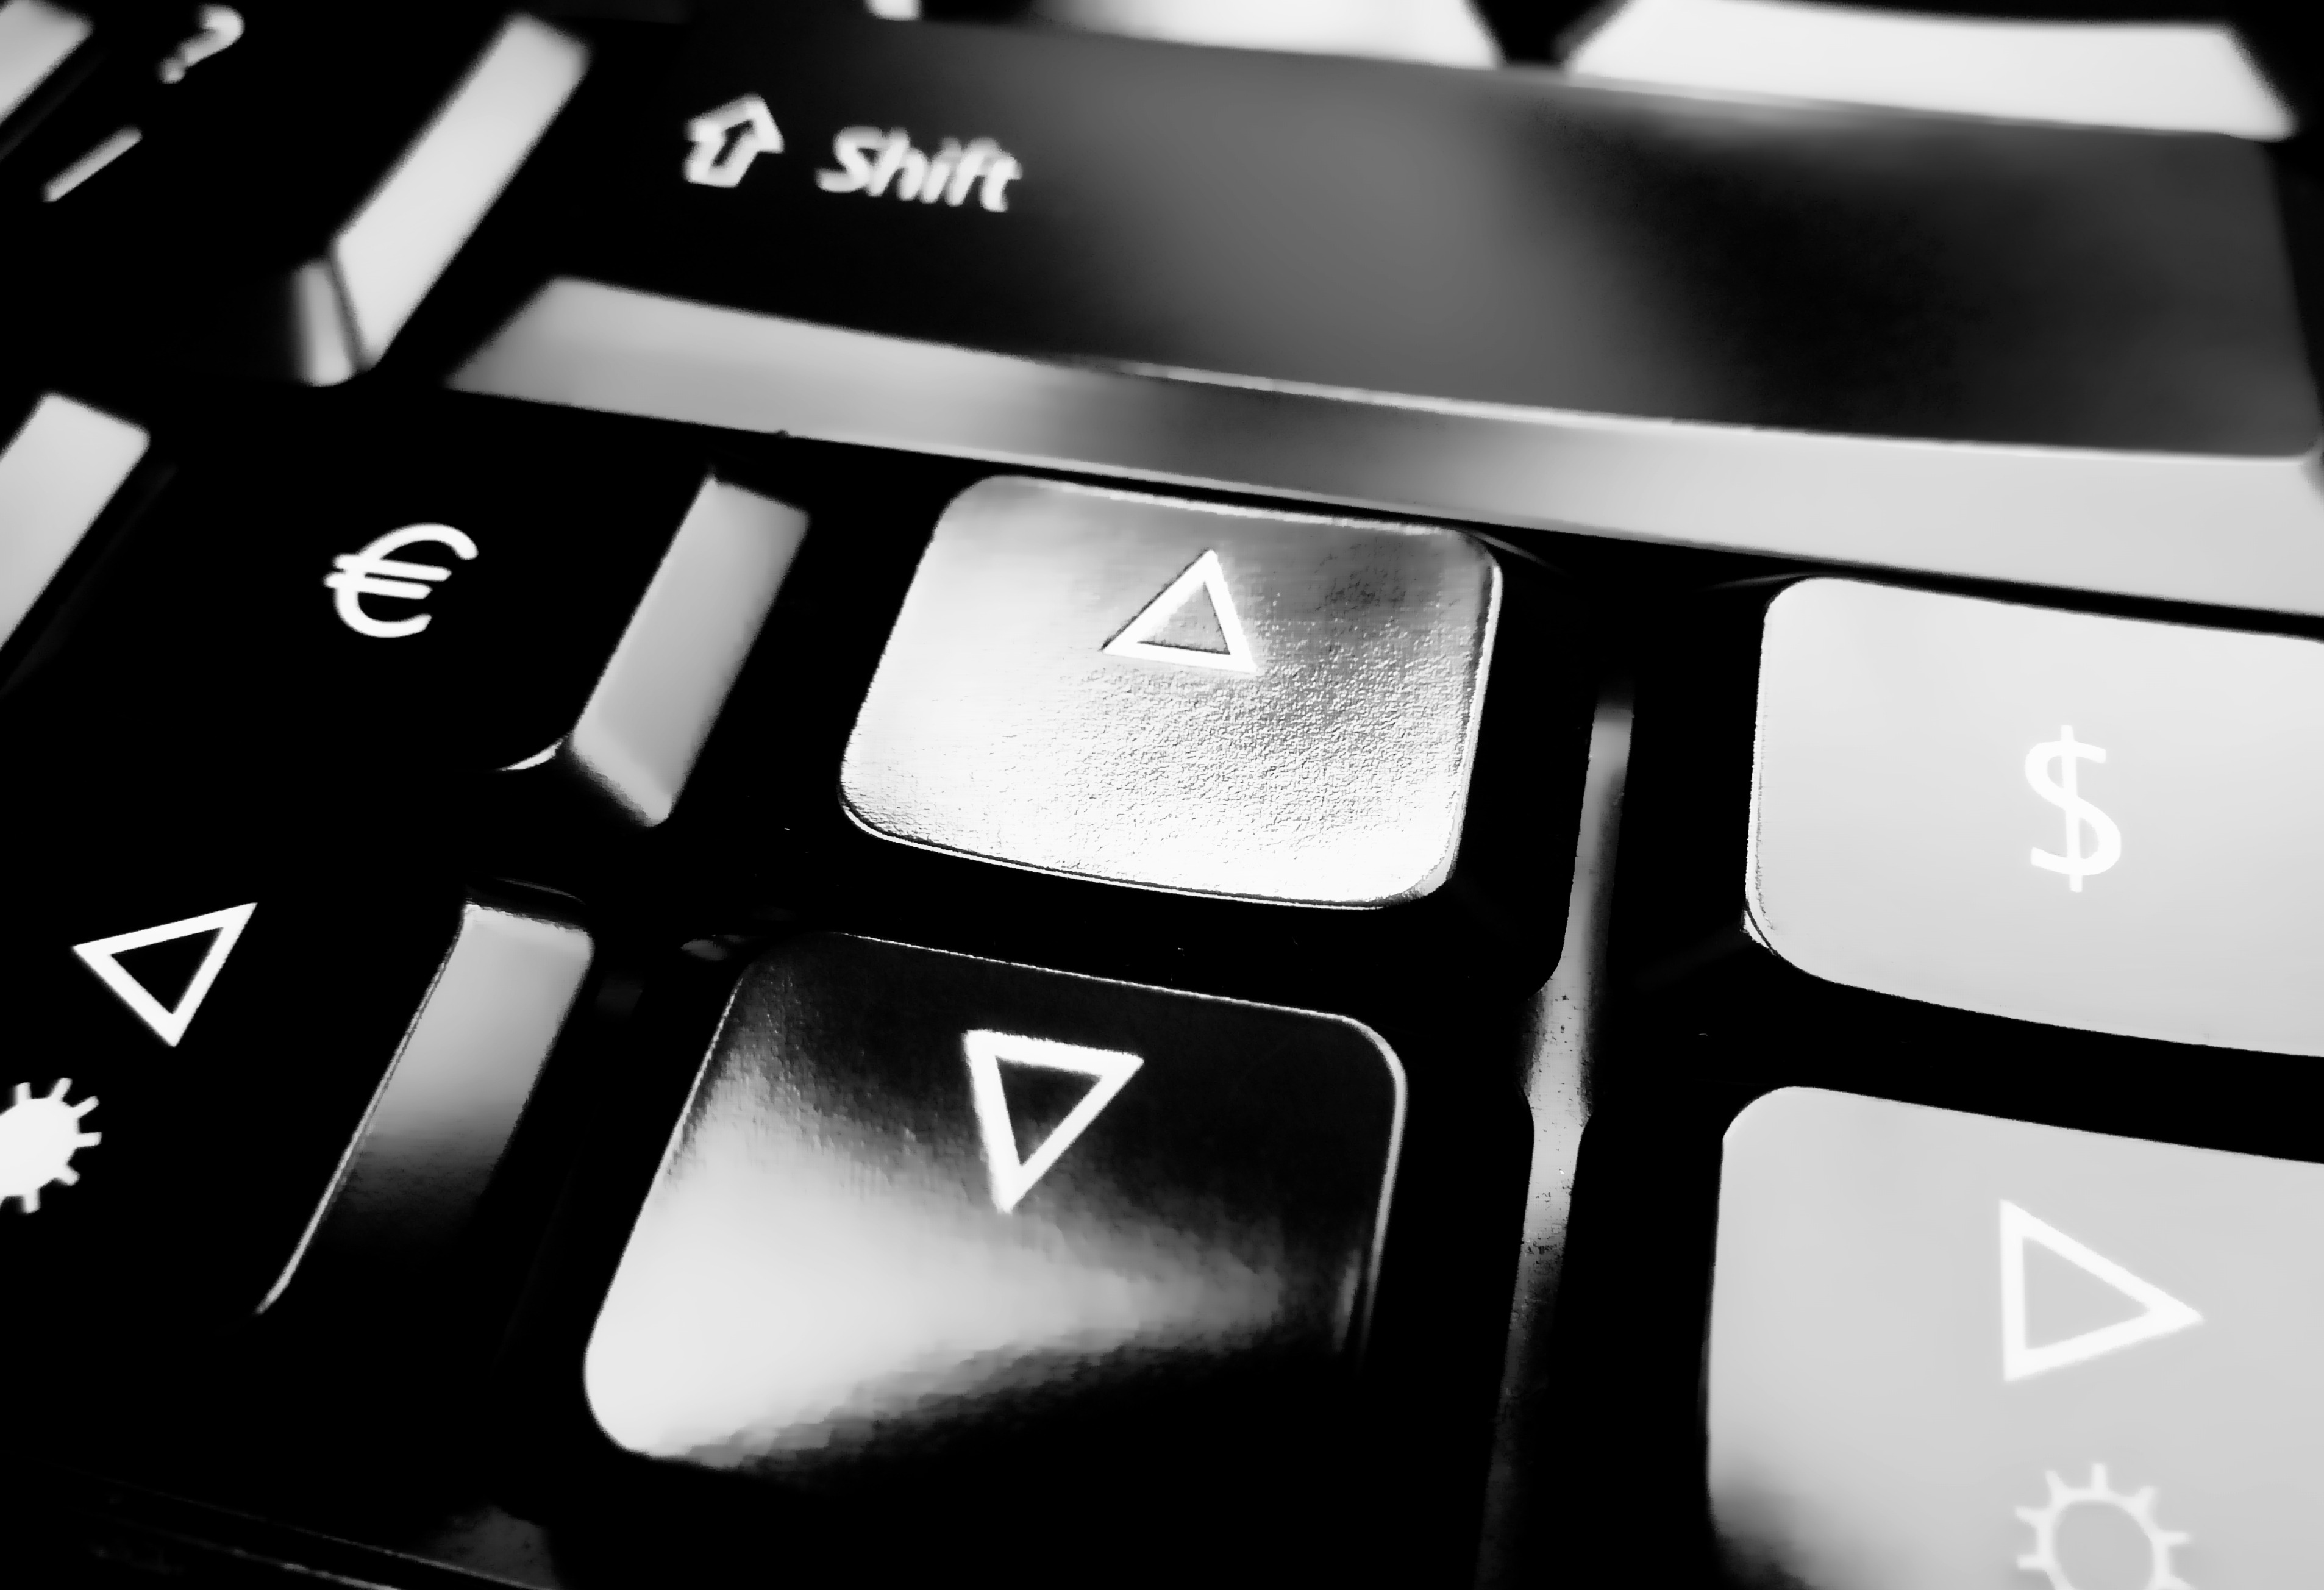
computer, black and white, keyboard, white, number, direction, key, black, monochrome, brand, font, arrow, design, multimedia, screenshot, computer keyboard, monochrome photography